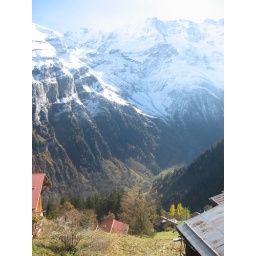
view from my bedroom window in gimmelawld